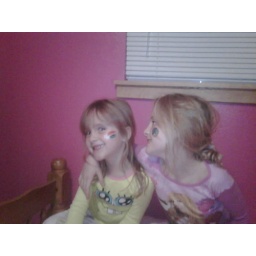
The Girls in their bedroom showing off their face paintings from the Fall Festival. 10-16-2009